Isaac Gulliver

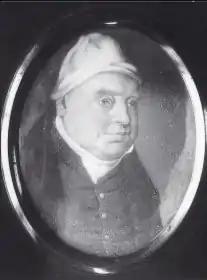
A miniature of Isaac Gulliver painted in 1821 and preserved in Chettle House, Blandford Forum by his descendants

Isaac Gulliver (c. 1745–1822) was an English smuggler based on the South Coast. Gulliver and his gang ran fifteen luggers to transport gin, silk, lace and tea from the Continent to Poole Bay and came to control the coast from Lymington on The Solent in Hampshire, through Dorset to Torbay in Devon. He was known as "King of the Dorset Smugglers" and was also referred to as "the gentle smuggler who never killed a man". His men, who whitened their hair and wore smock-frocks, were known as the "white-wigs".